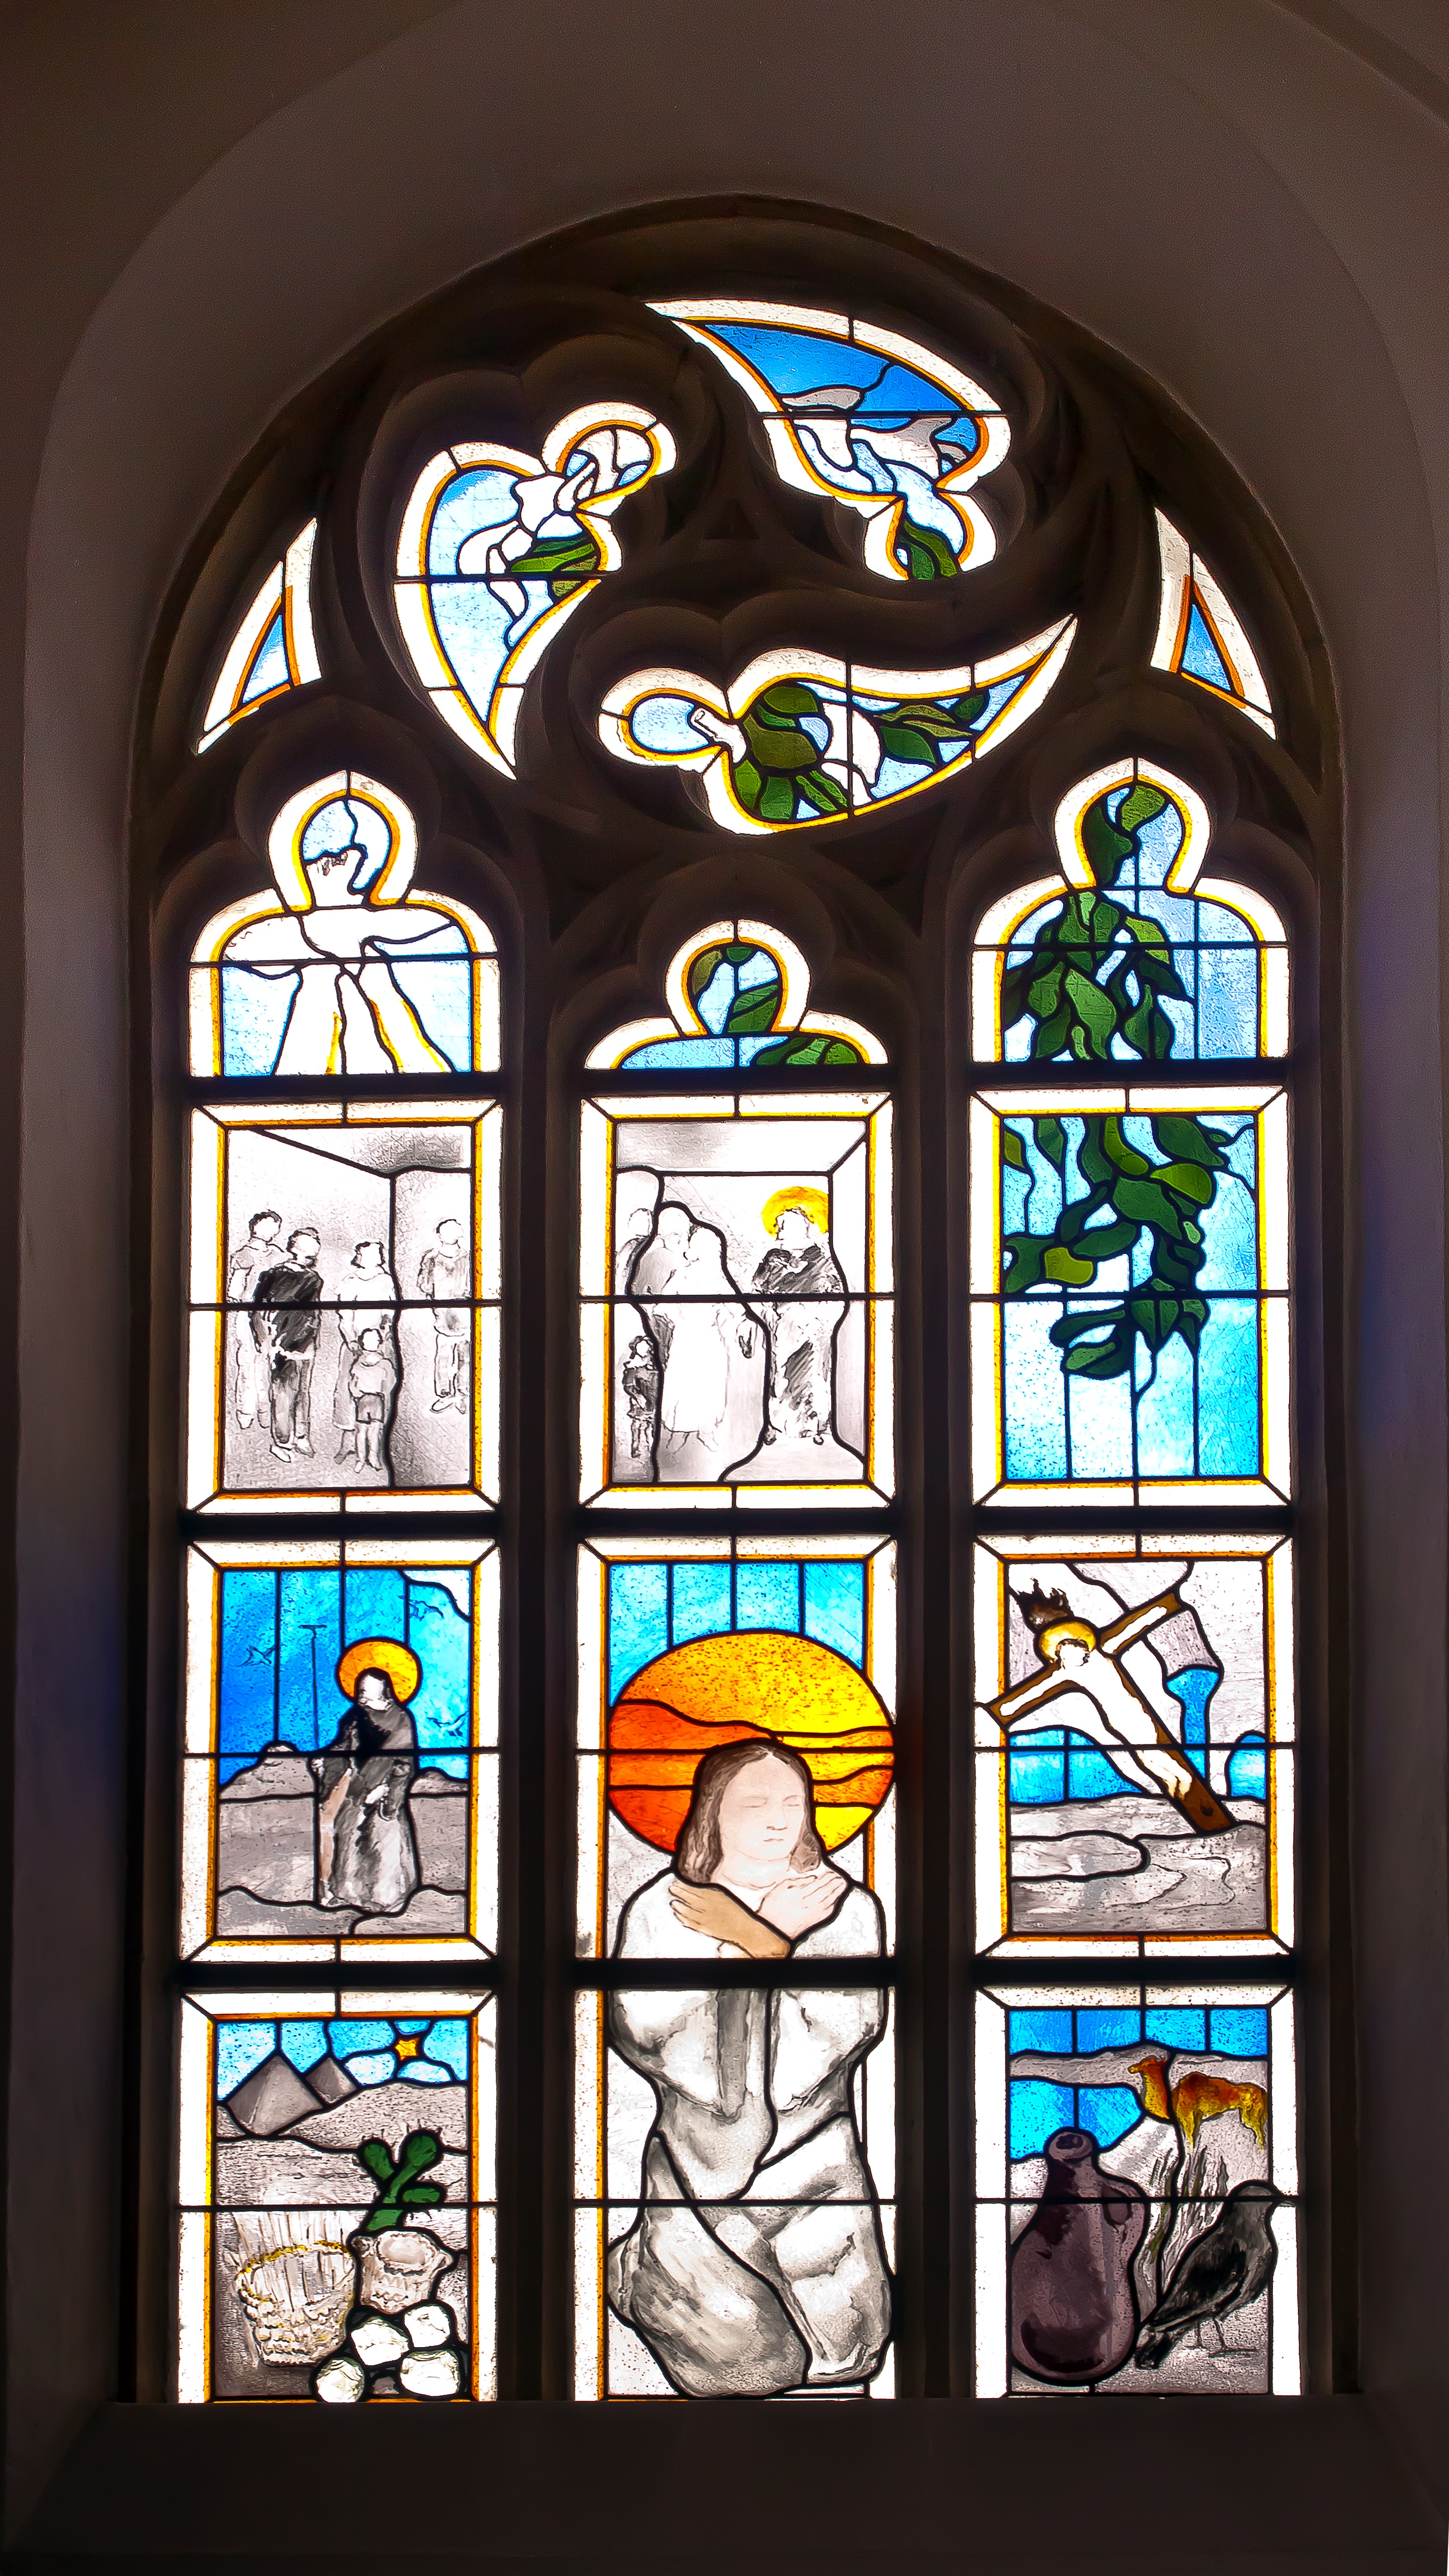
window, glass, building, bell, flame, religion, church, cross, christian, material, stained glass, lights, candles, faith, steeple, jesus, prayer, christianity, god, priest, glass window, daylighting